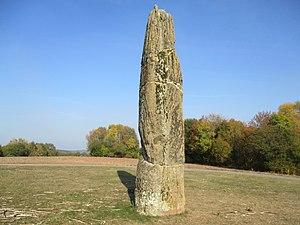
Le menhir du Gollenstein fut renversé à l'automne 1939 de peur d’en faire un repère de tir pour l’artillerie française, il se brisa en quatre morceaux. Il fut réparé et redressé en 1951.
Un menhir est une pierre dressée, plantée verticalement. Il constitue l'une des formes caractéristiques du mégalithisme.
Bliescastel est une commune allemande de l'arrondissement de Sarre-Palatinat dans le Land de Sarre.